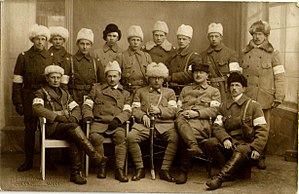
De hvide (Finland)
Hvide styrker i Oulu
De hvide udgjorde den ene stridende part under den finske borgerkrig. Modstanderne blev benævnt de røde.